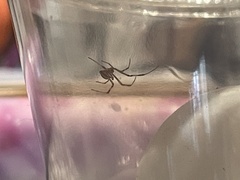
Species: Lactrodectus_hesperus